Rotary mower

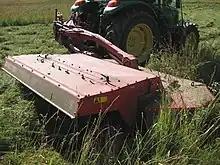

A rotary mower is a unit of powered machinery that uses a rotating blade or blades to cut vegetation.